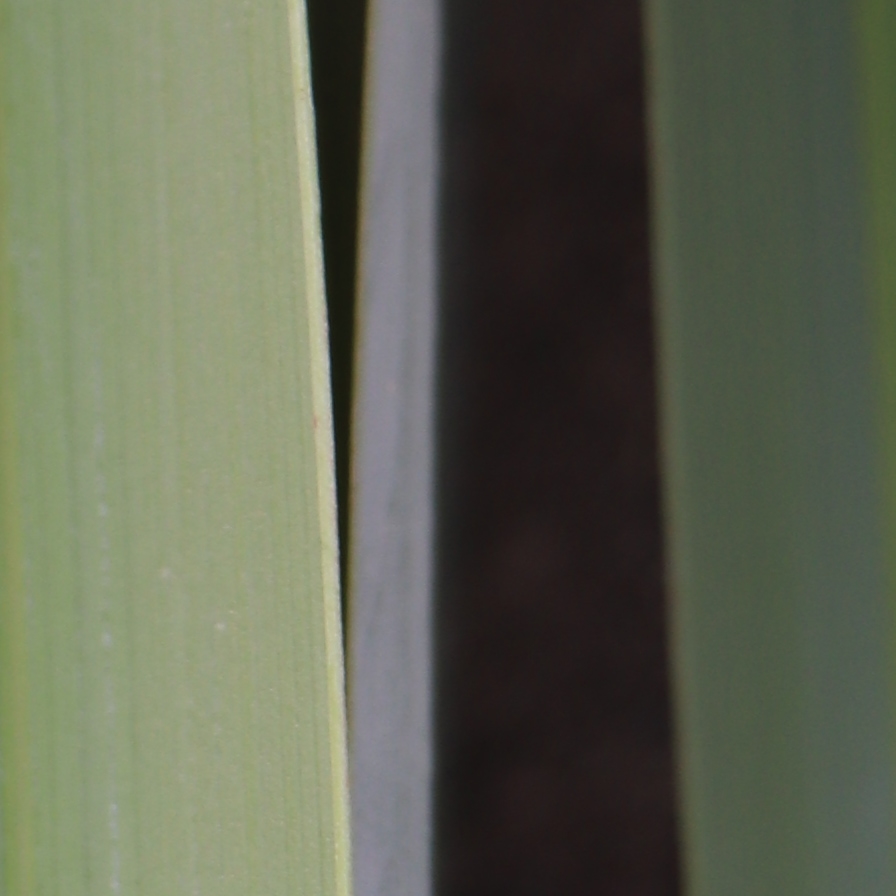
Label: Healthy